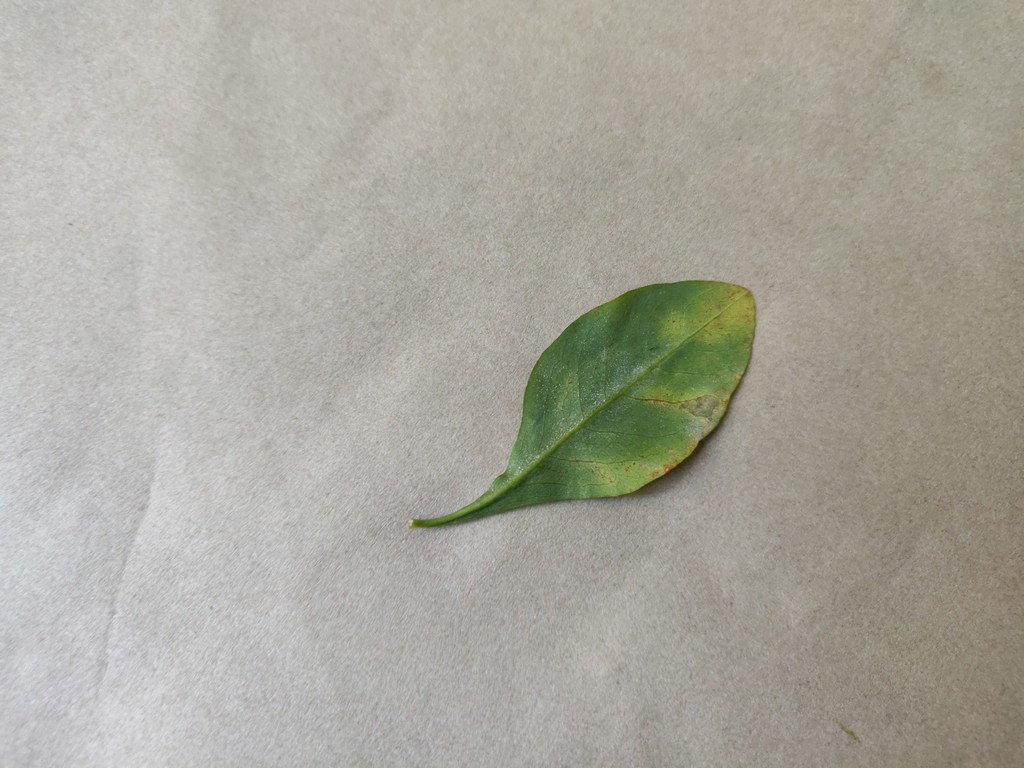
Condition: Unhealthy
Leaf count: single
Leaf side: back